Etienne Girardot

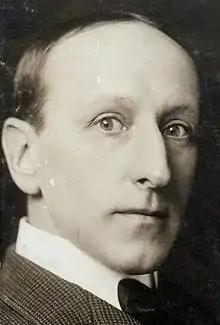

Etienne Girardot (22 February 1856 – 10 November 1939) was a diminutive stage and film actor of Anglo-French parentage born in London, England.